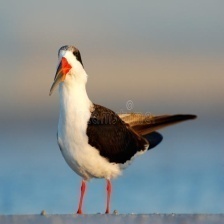
Species: BLACK SKIMMER
Scientific name: RYNCHOPS NIGER